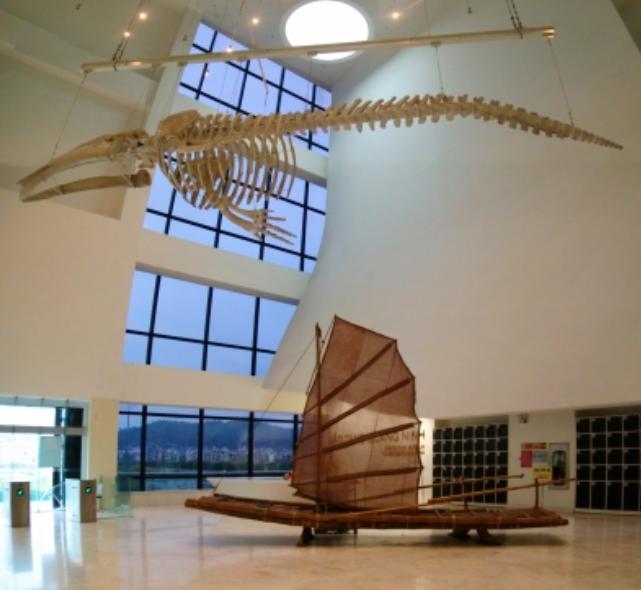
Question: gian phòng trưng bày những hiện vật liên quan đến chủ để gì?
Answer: những hiện vật về biển